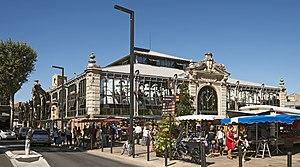
Narbonne est une commune française située dans le département de l'Aude, en région Occitanie. La commune est traversée par le canal de la Robine, classé au patrimoine mondial de l'humanité de l'UNESCO depuis 1996.
Les sélections départementales et régionales du plus beau marché de France sont organisées chaque début d'année depuis 2018, par la presse quotidienne régionale, via un espace dédié sur leur site.